Dresden Hauptbahnhof

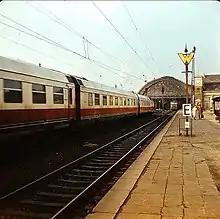
The Vindobona hauled by DR class SVT 18.16 leaving the south hall (1972)

In spite of its severe war damage the station was one of the distinctive buildings in the central Dresden. The restoration of rail connections had to take precedence over the restoration of the historic building. So passenger services were restored to Bad Schandau by 17 May 1945.